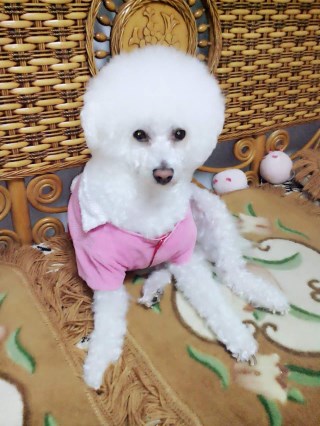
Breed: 3083-n000117-Bichon_Frise